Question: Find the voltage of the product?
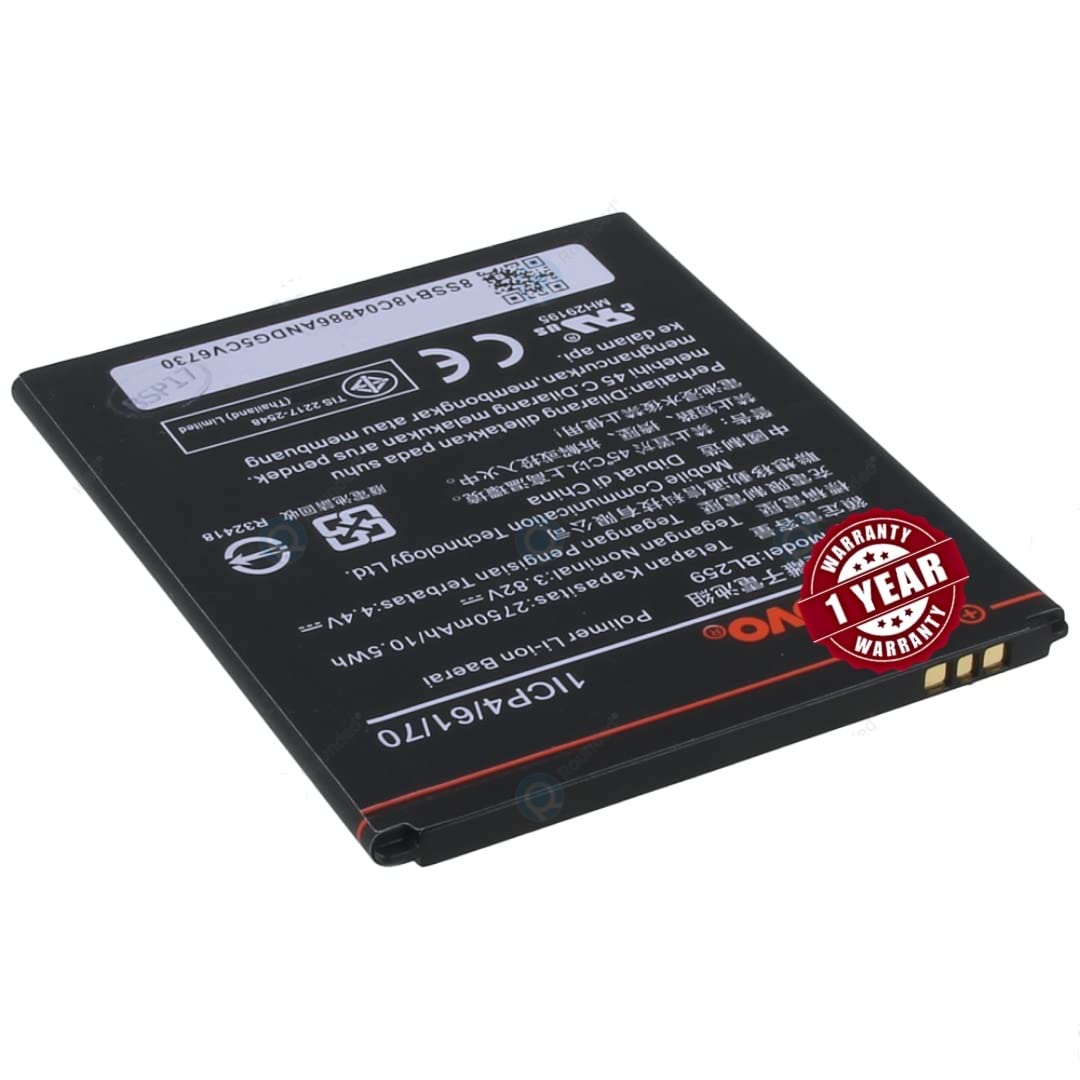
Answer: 4.0 volt